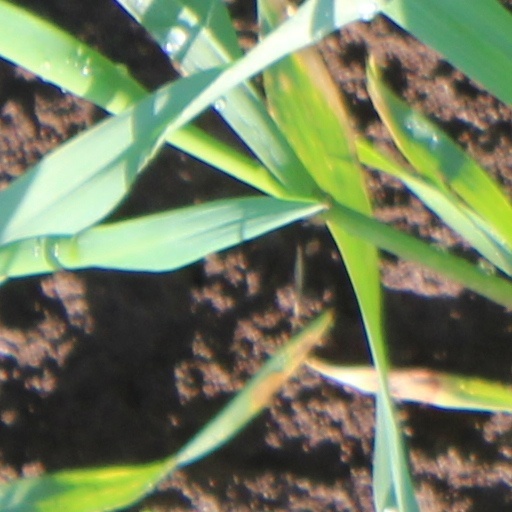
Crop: wheat